Events of 6 October

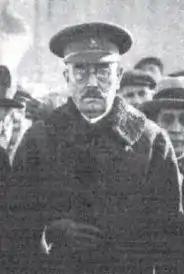
Domènec Batet

The 1933 general election of the Second Spanish Republic, left-wing parties lost heavily, and the newly formed conservative Spanish Confederation of the Autonomous Right (CEDA), led by José María Gil Robles, became the largest party with 115 seats in the Cortes Generales. Nevertheless, incoming prime minister Alejandro Lerroux formed a government which excluded CEDA and was dominated by his Radical Republican Party (RRP), which came second place with 102 seats. Lerroux resigned in April 1934 to be replaced by Ricardo Samper, a member of the RRP and one of his chief lieutenants. A summer of strikes and social conflict led Gil Robles to withdraw CEDA support from the Samper government and demand participation in government. President Niceto Alcalá Zamora, unwilling to call new elections, instructed Lerroux to form a new government, which was announced on 4 October 1934 and included three CEDA members. Left-wing republicans denounced the "betrayal" of the Republic and the General Union of Workers (UGT), a powerful Marxist trade union, called a general strike.